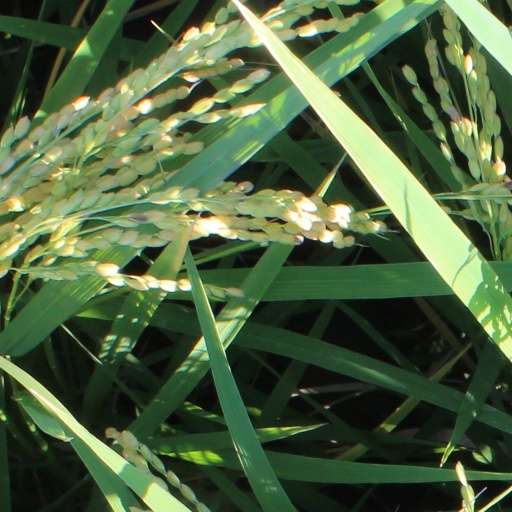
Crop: rice